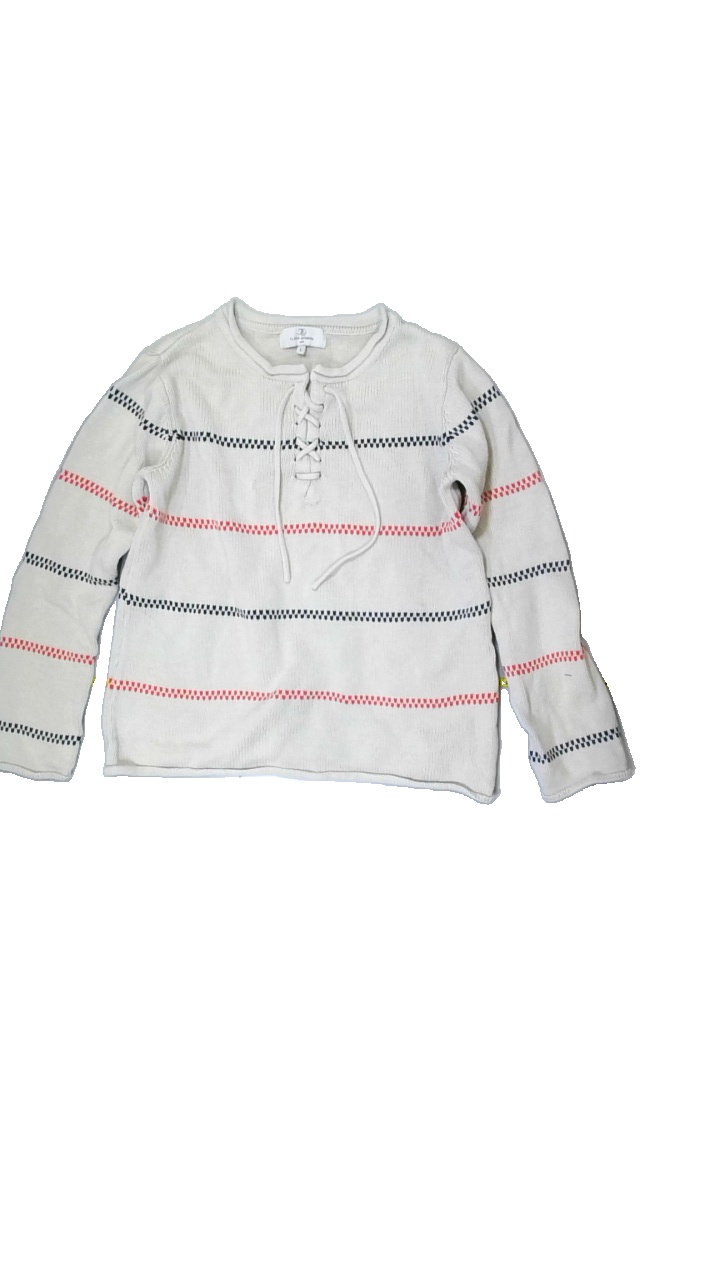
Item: Sweater (Ladies)
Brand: Flash
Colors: Red, Blue, Beige
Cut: Regular
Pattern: Striped
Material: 100%cott
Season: All
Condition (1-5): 4
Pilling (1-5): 5
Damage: stain
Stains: Minor
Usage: Recycle
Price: <50